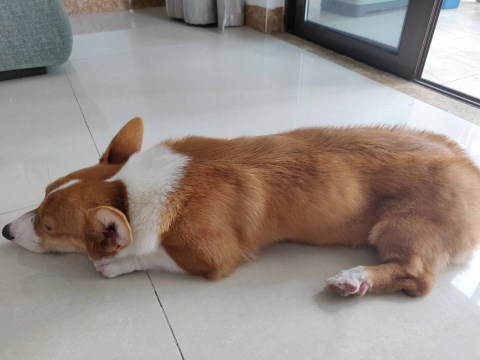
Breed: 2909-n000116-Cardigan